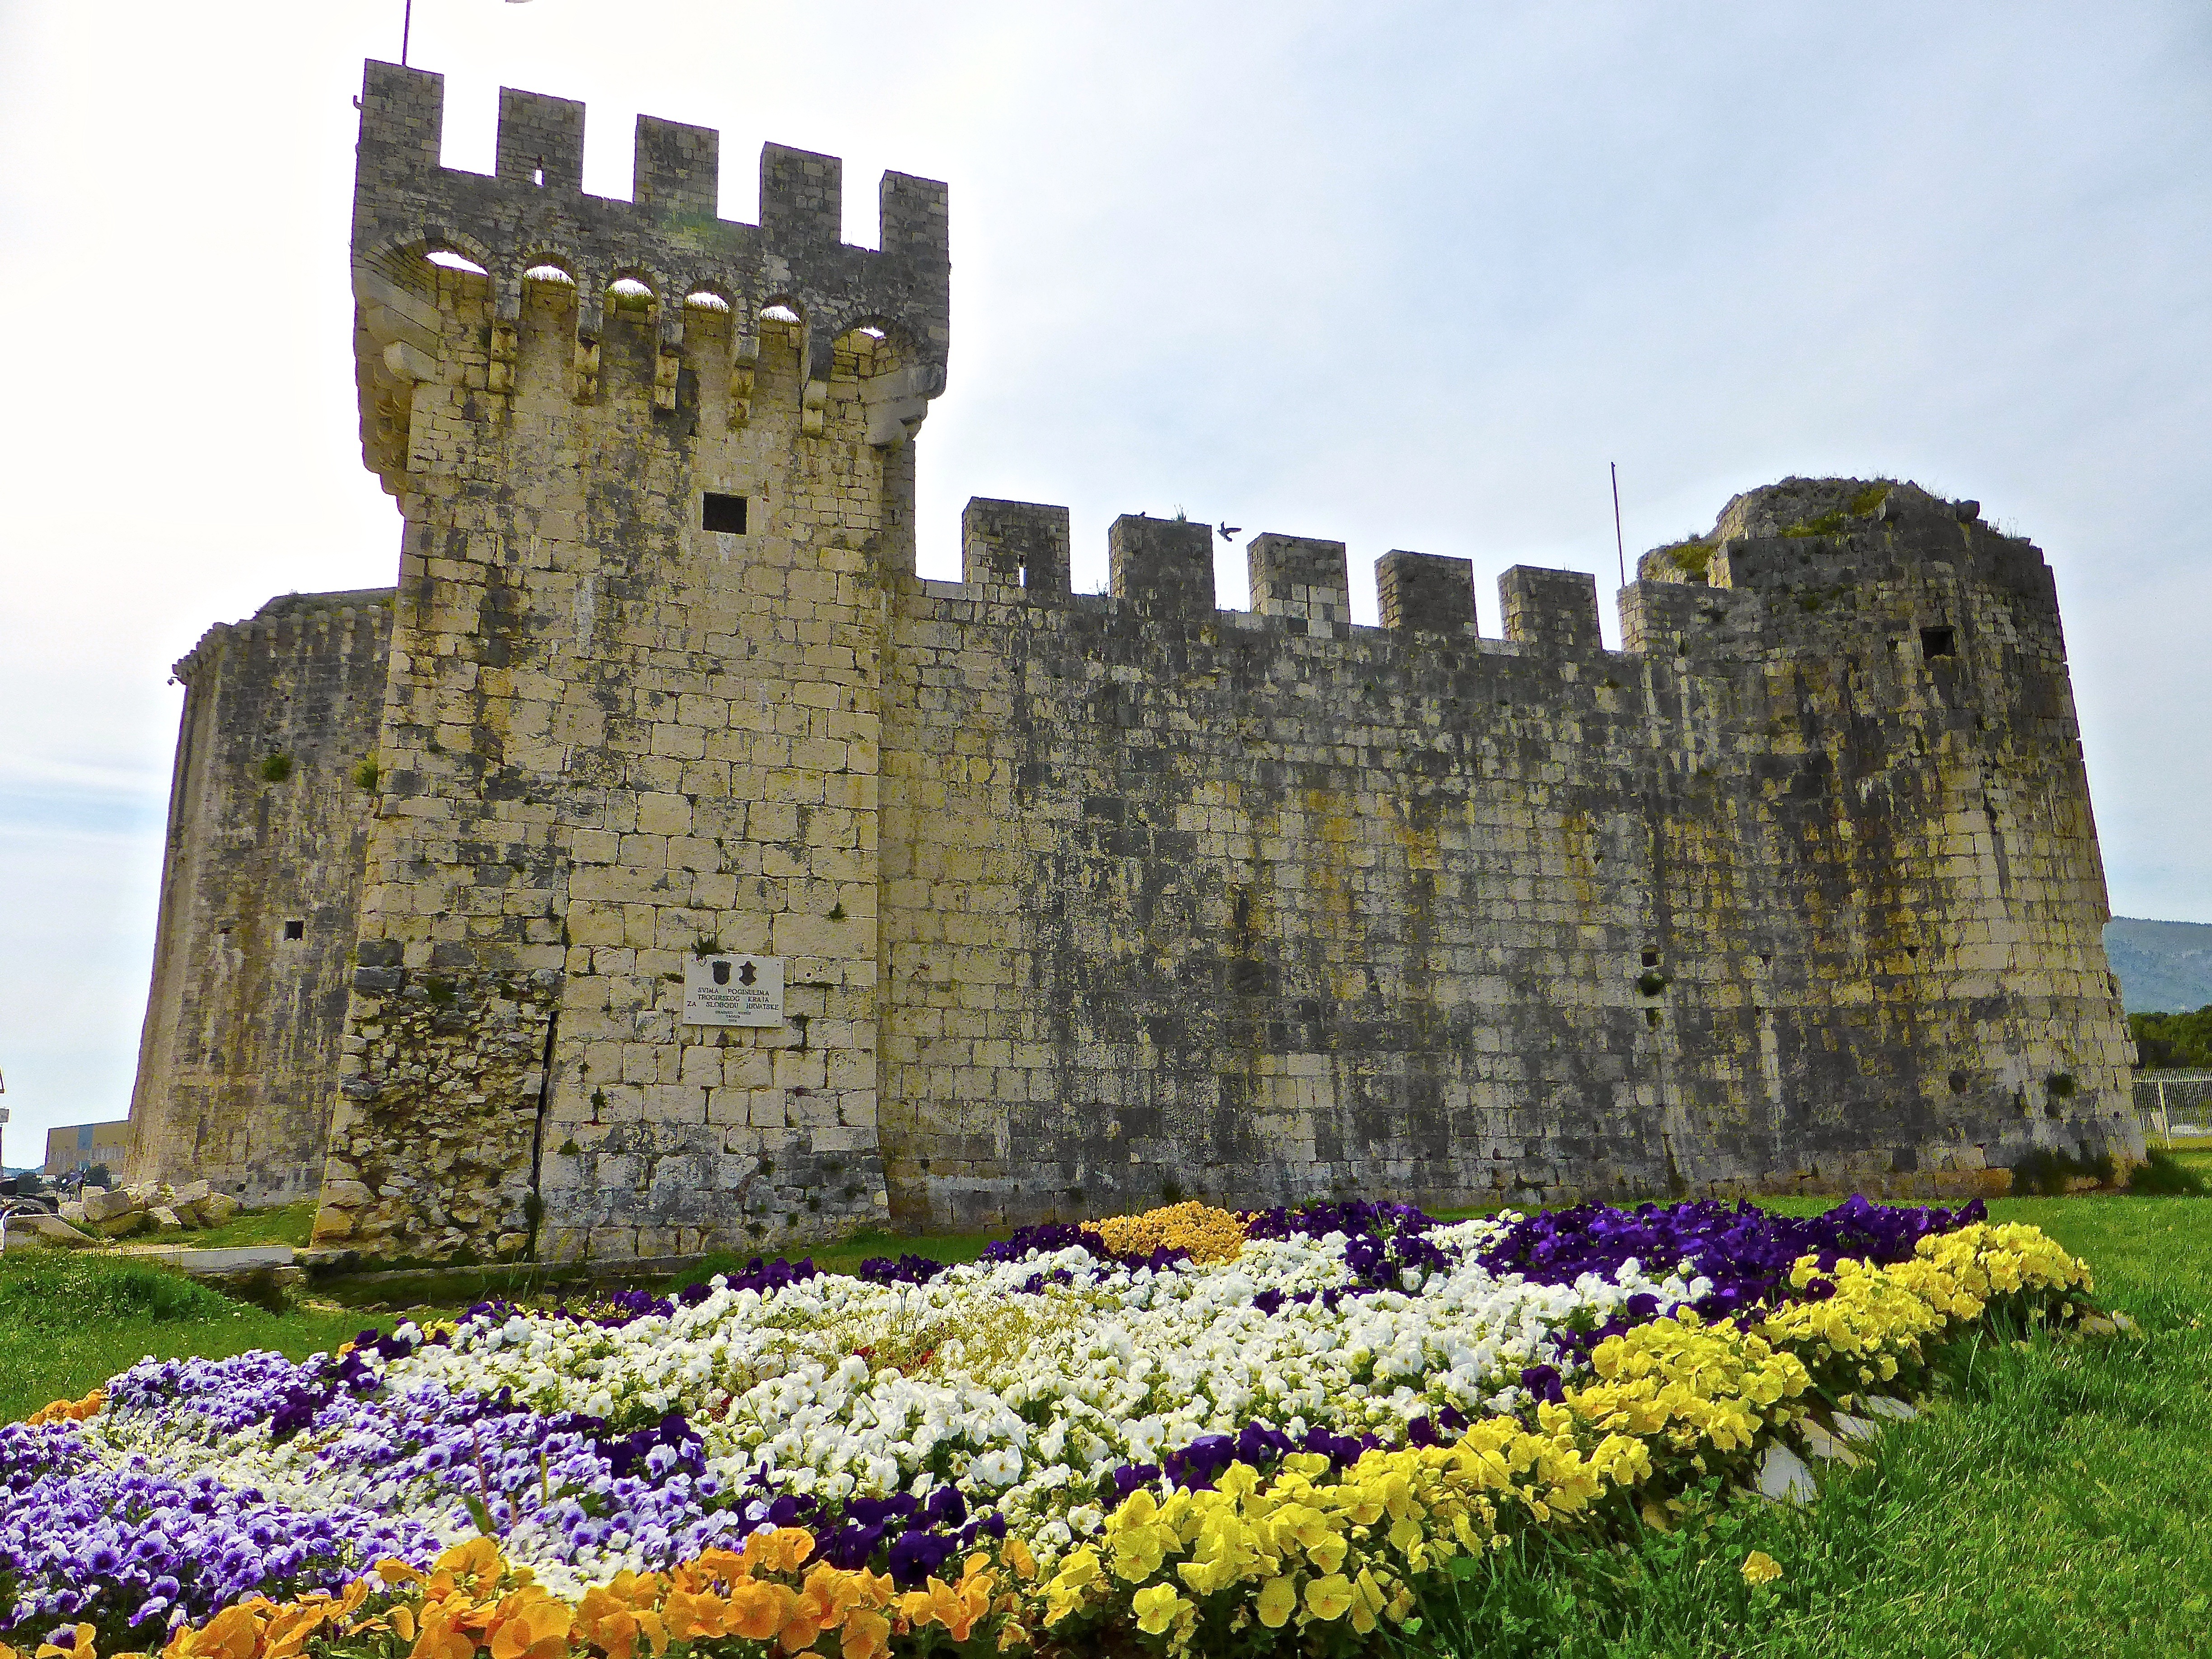
architecture, flower, building, chateau, palace, old, wall, tower, castle, landmark, facade, historic, fortification, tourism, flowers, medieval, ruins, monastery, estate, moat, tours, stately home, historic site